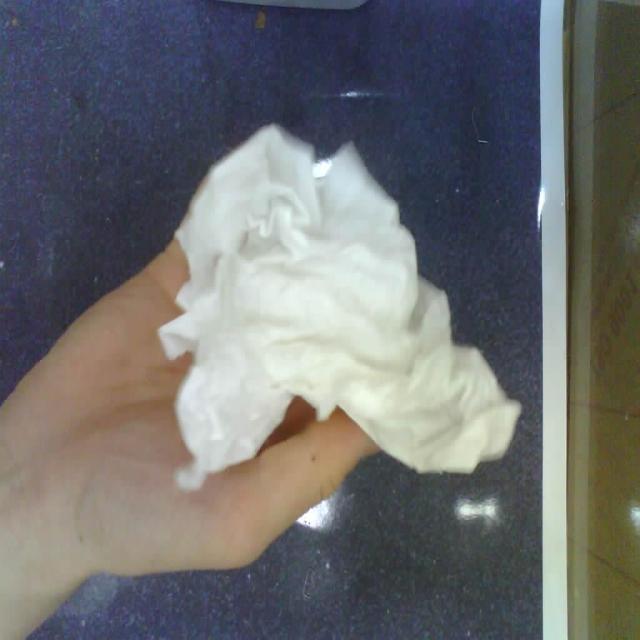
Label: tissues